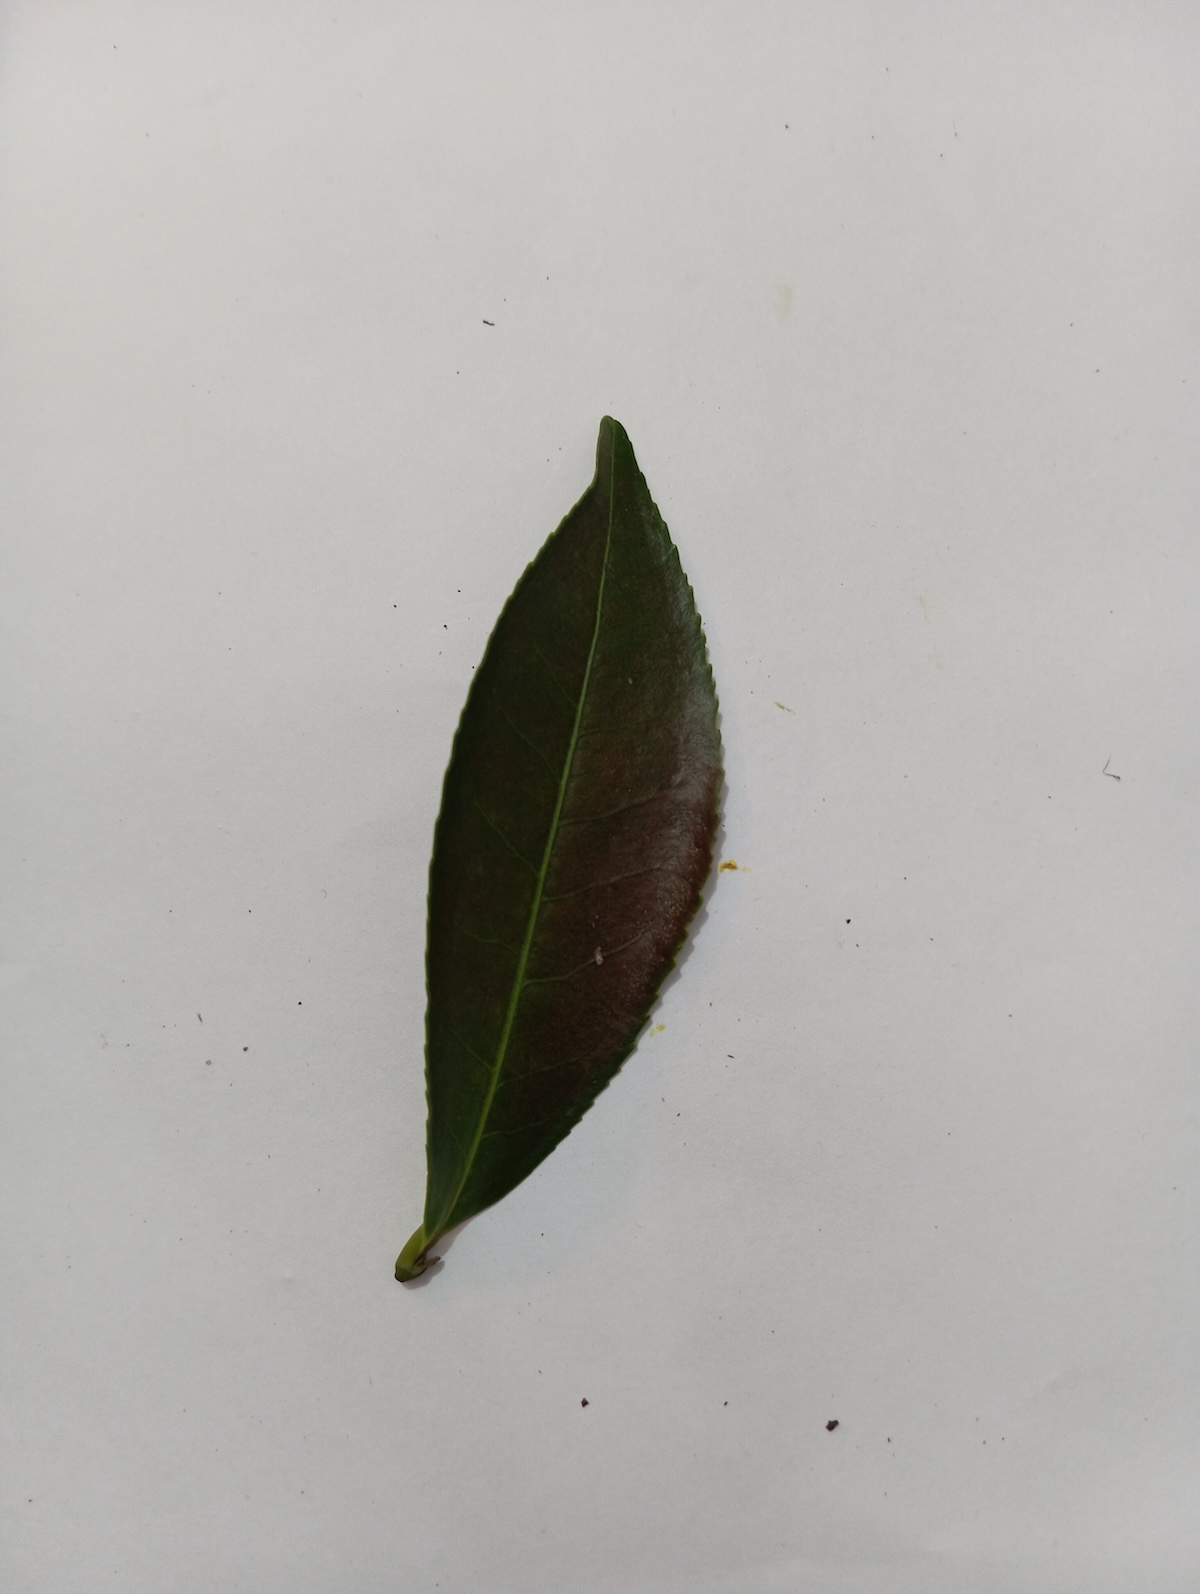
Label: Red spider